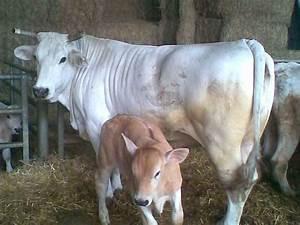
cow